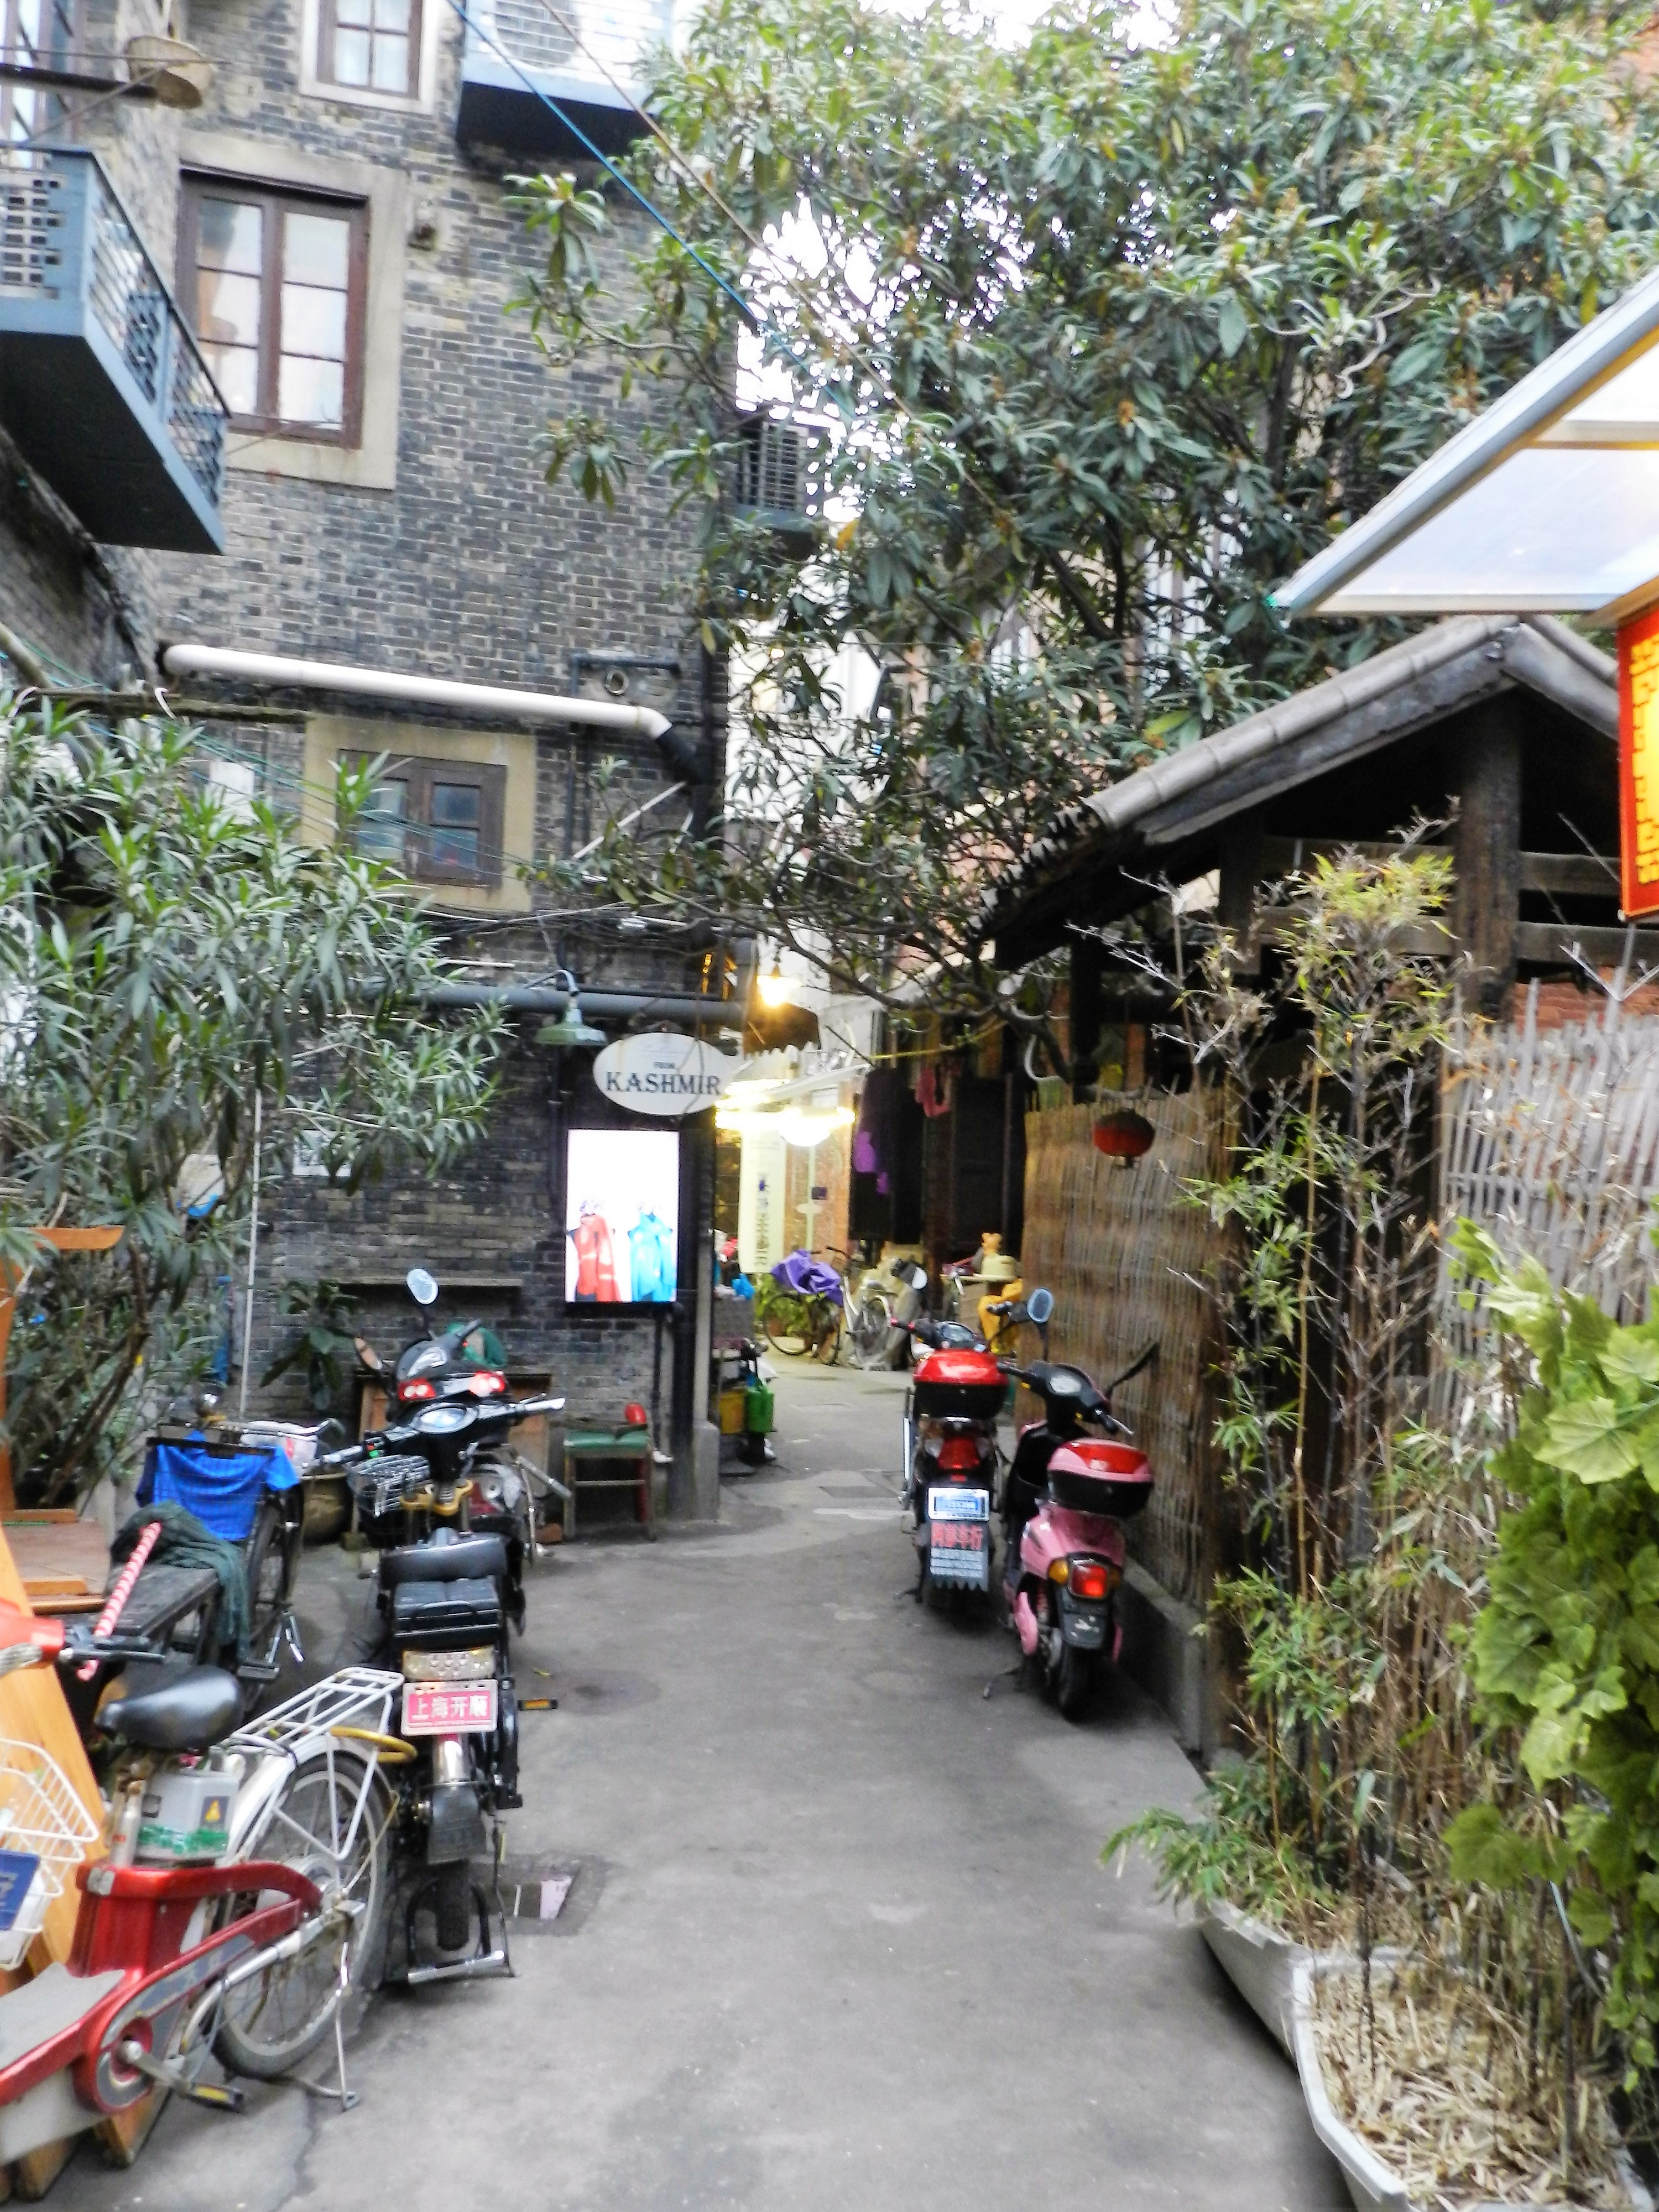
nature, neighbourhood, alley, town, street, road, building, human settlement, house, infrastructure, urban area, tree, architecture, home, residential area, city, mixed use, plant, tourism, lane, vacation, vehicle, village, backyard, nonbuilding structure